Kentucky coffeetree

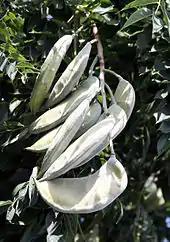
Fruit

"Gymnocladus" is derived from the Ancient Greek ("kládos") "branch" and ("gumnós") "naked" and refers to the stout branchlets unclothed with small twigs.